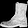
Label: Ankle boot